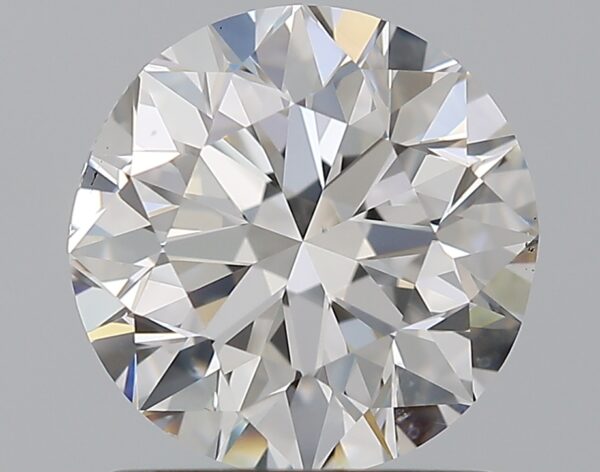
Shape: round
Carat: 1.5
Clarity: VS1
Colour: F
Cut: VG
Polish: EX
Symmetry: GD
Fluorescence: N
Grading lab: GIA
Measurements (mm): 7.03 x 7.17 x 4.62